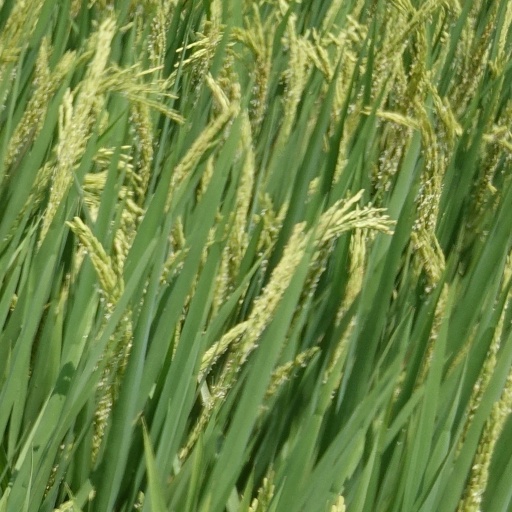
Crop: rice